Neath Food and Drink Festival

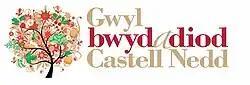

Neath Food and Drink Festival is an annual food festival held in Neath, South Wales.